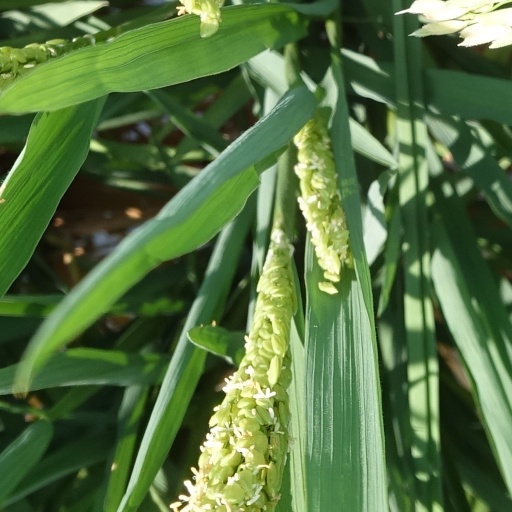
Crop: rice